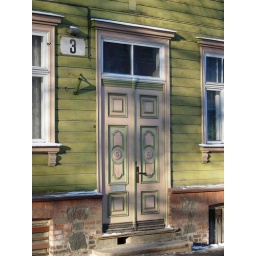
These houses are in the &amp;quot;Soup District&amp;quot;, every street name another vegetable.